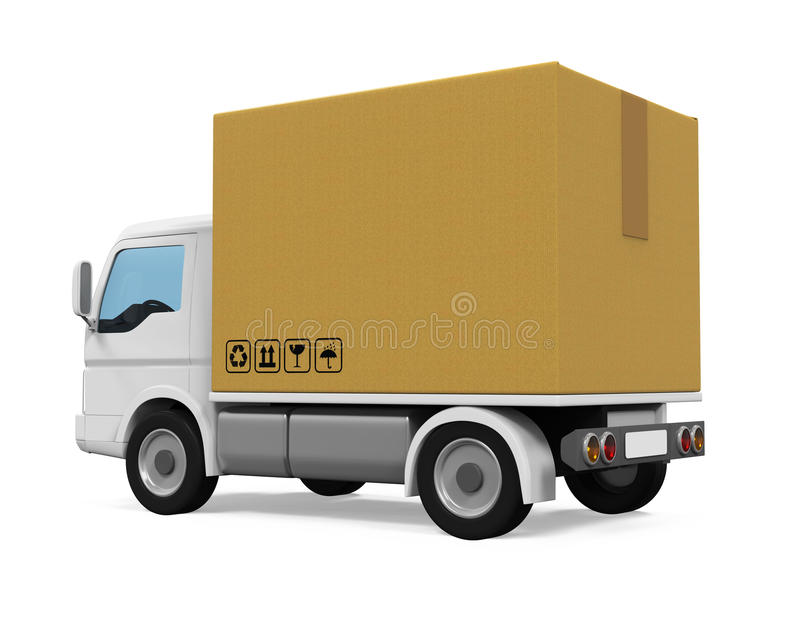
Label: cardboard